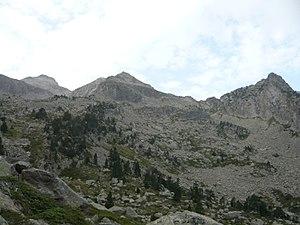
cirque de Culaus
Le pic de Barbe de Bouc est un sommet des Pyrénées françaises qui culmine à 2 964 m d'altitude, dans le massif d'Ardiden. Il s'agit du second plus haut sommet du massif, après le pic d'Ardiden, et du plus haut sommet du ravin du Lac Noir, une portion de vallée pierreuse voisine de la vallée de Cestrède.
Le pic de Cestrède est un sommet des Pyrénées françaises qui culmine à 2 947 m d'altitude, dans le massif d'Ardiden. Il s'agit du second plus haut sommet de la vallée de Cestrède après le Malh Arrouy.